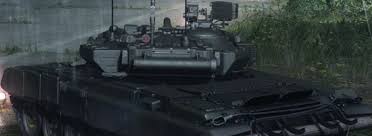
Label: Tank